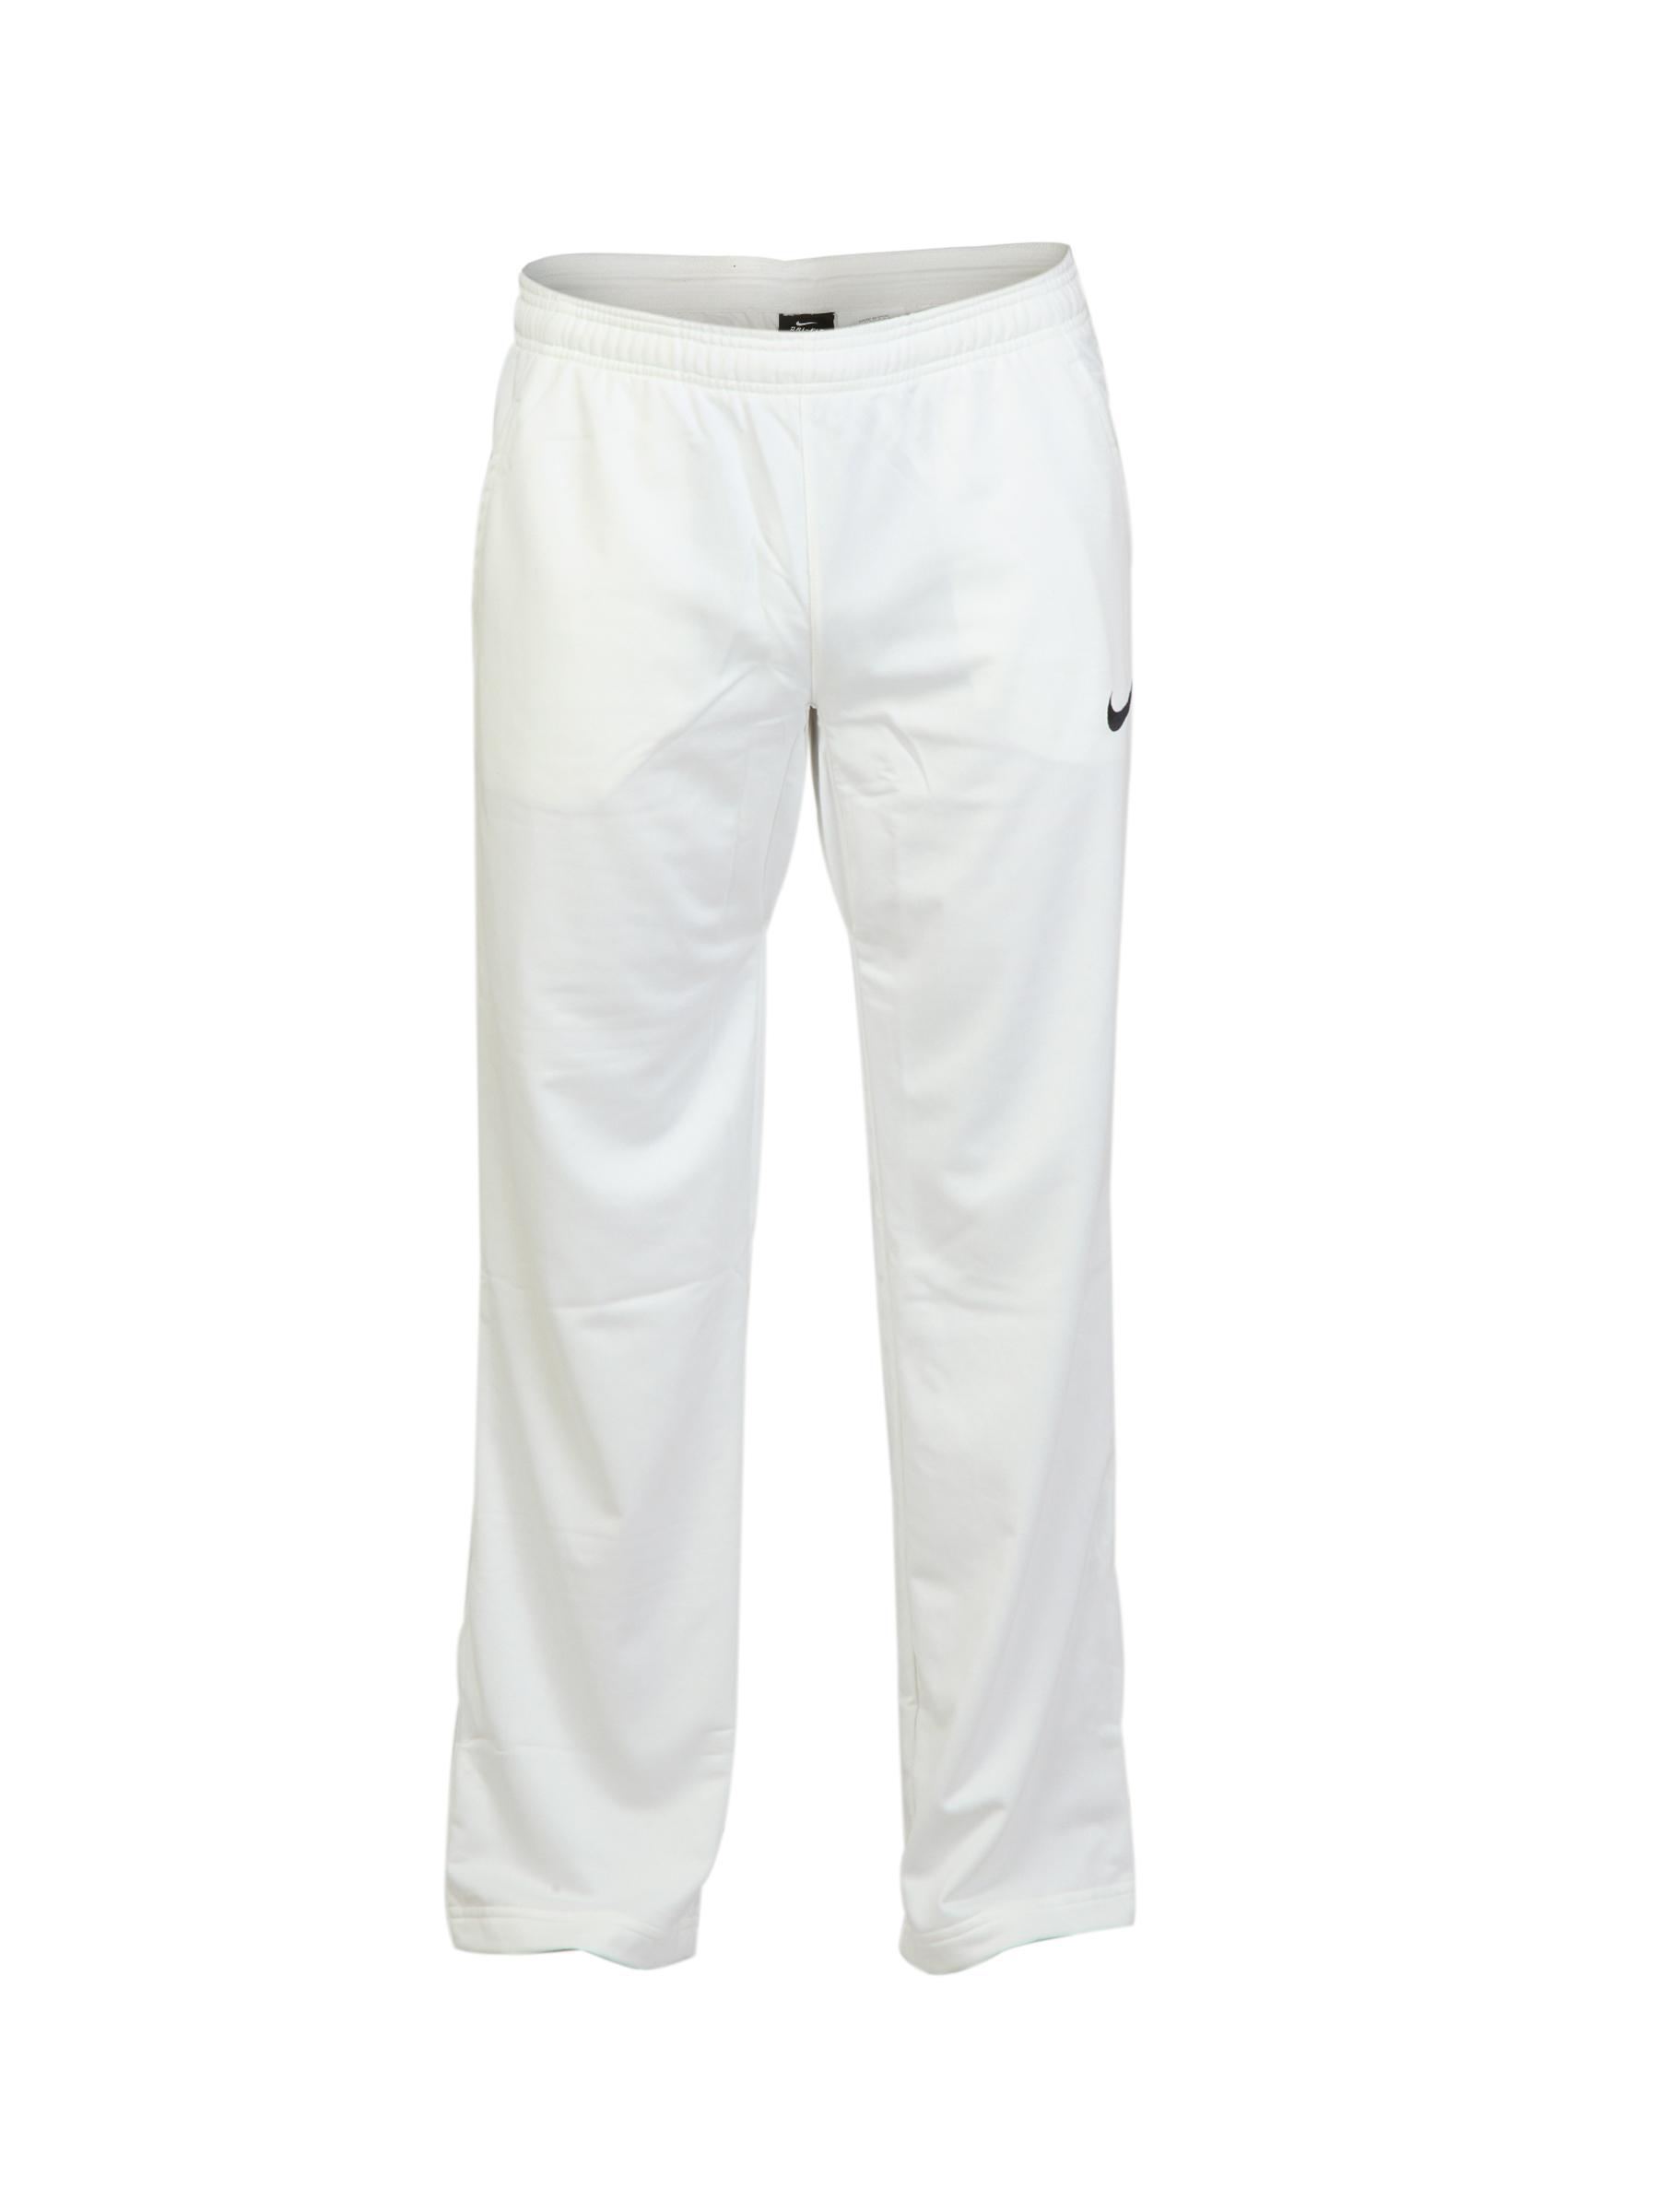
Nike Men Solid Off-White Track Pants
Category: Apparel / Bottomwear / Track Pants
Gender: Men
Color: Off White
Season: Fall 2011
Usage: Sports